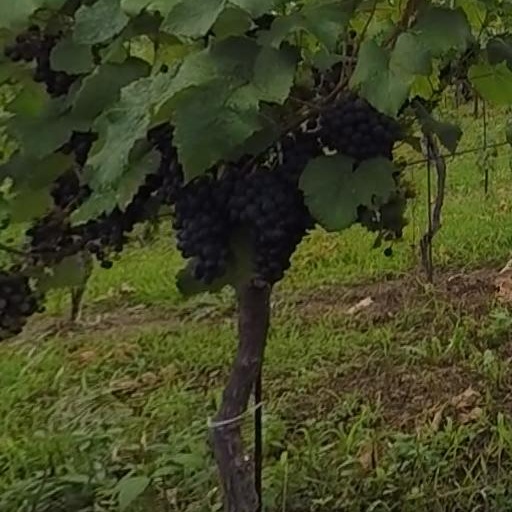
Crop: grape